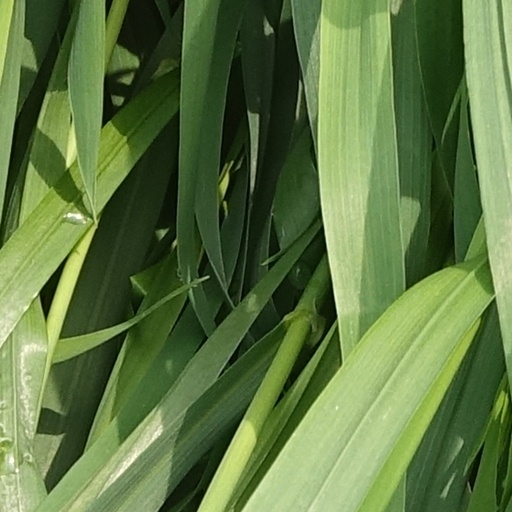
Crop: wheat